List of compositions by Salvatore Sciarrino

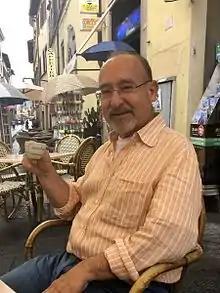
Salvatore Sciarrino

The following is a list of all the compositions by Italian composer Salvatore Sciarrino.